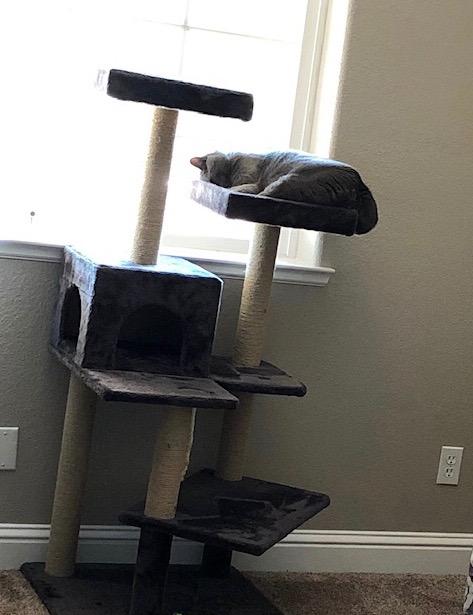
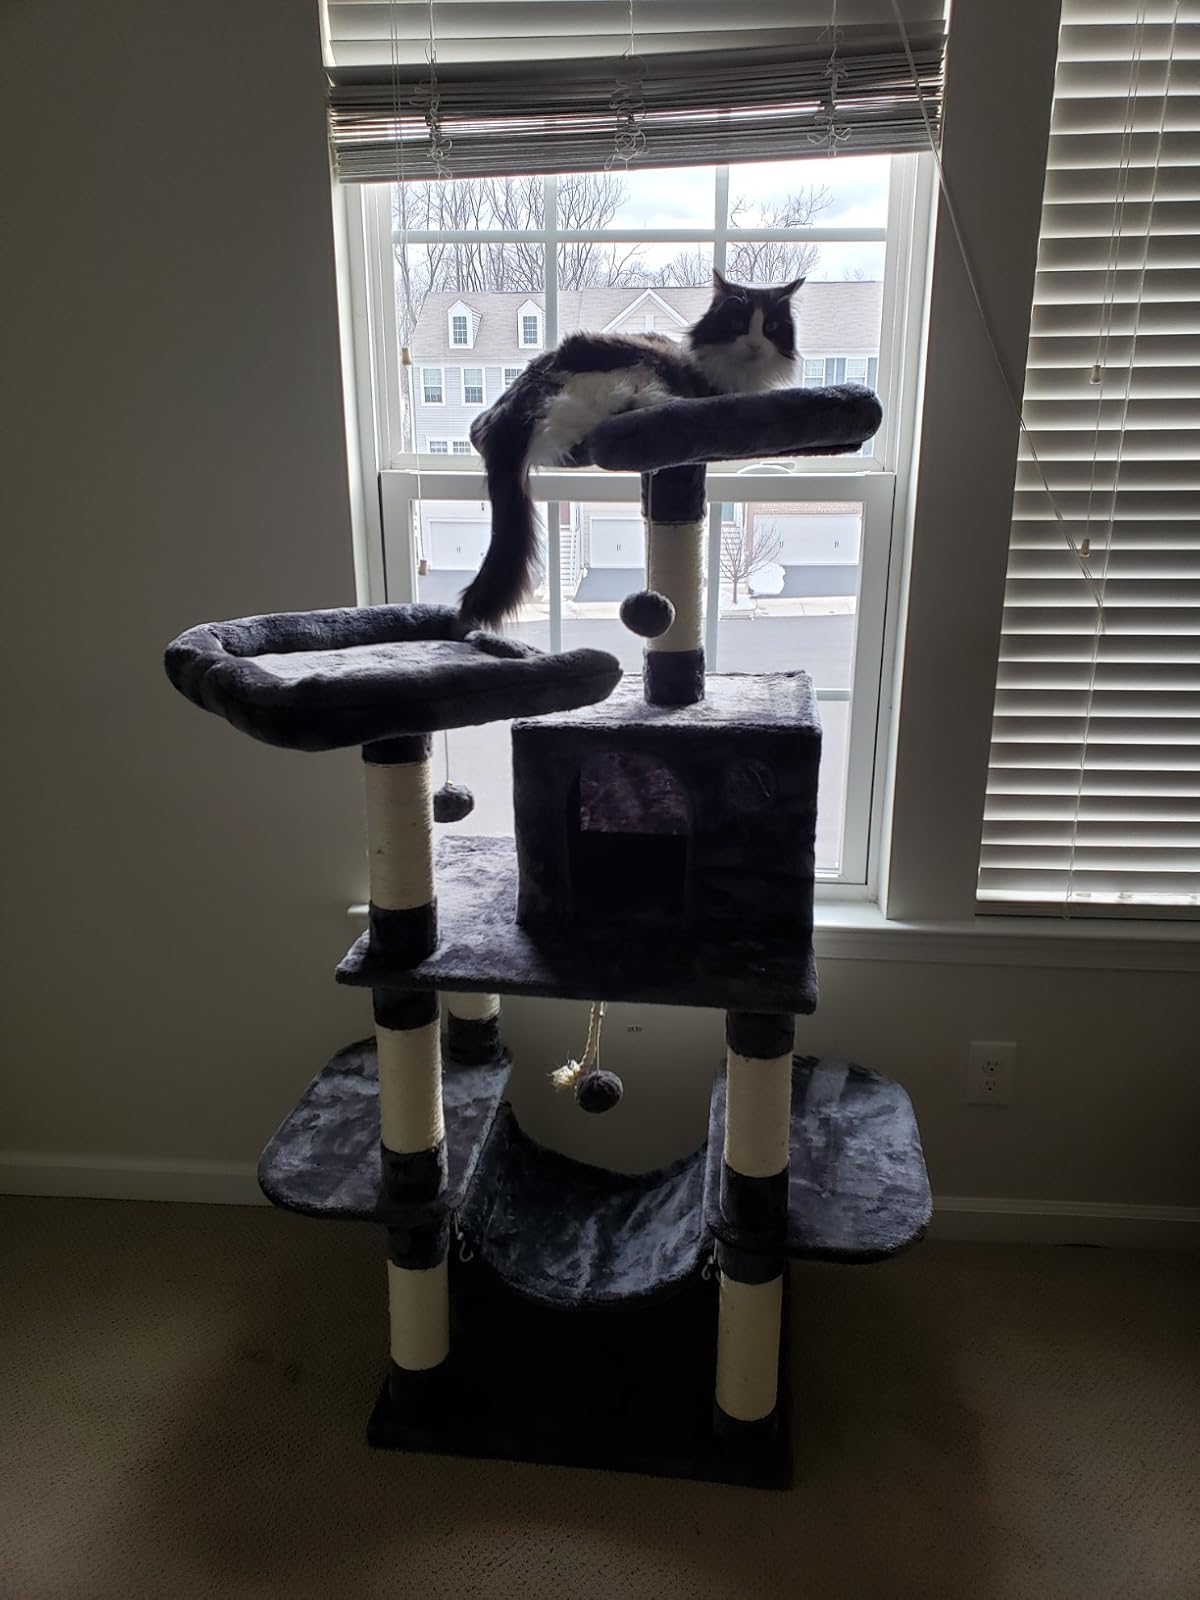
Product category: items_cat tree
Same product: no